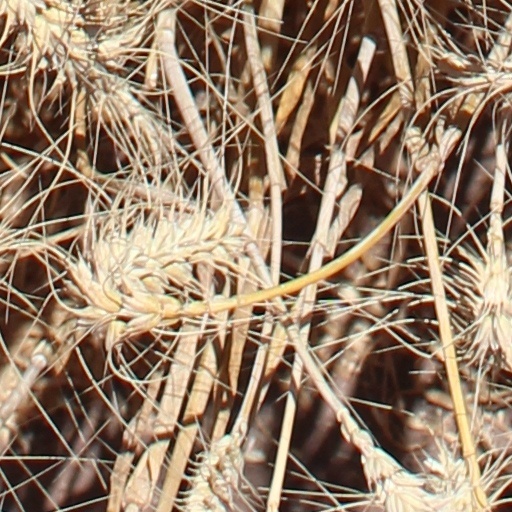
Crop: wheat